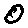
Label: 0